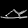
Label: Sandal